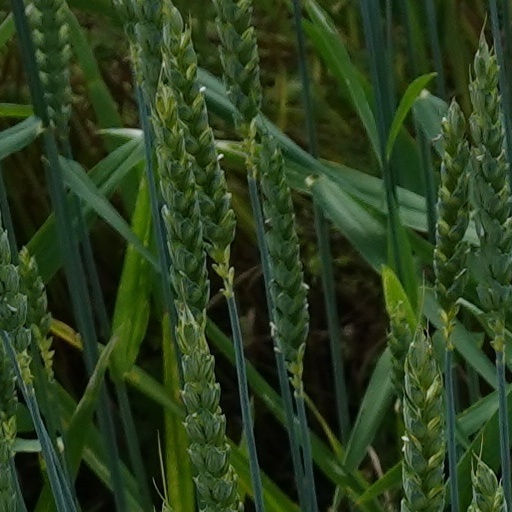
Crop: wheat